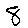
Label: 8